Describe the emotion expressed in this image:  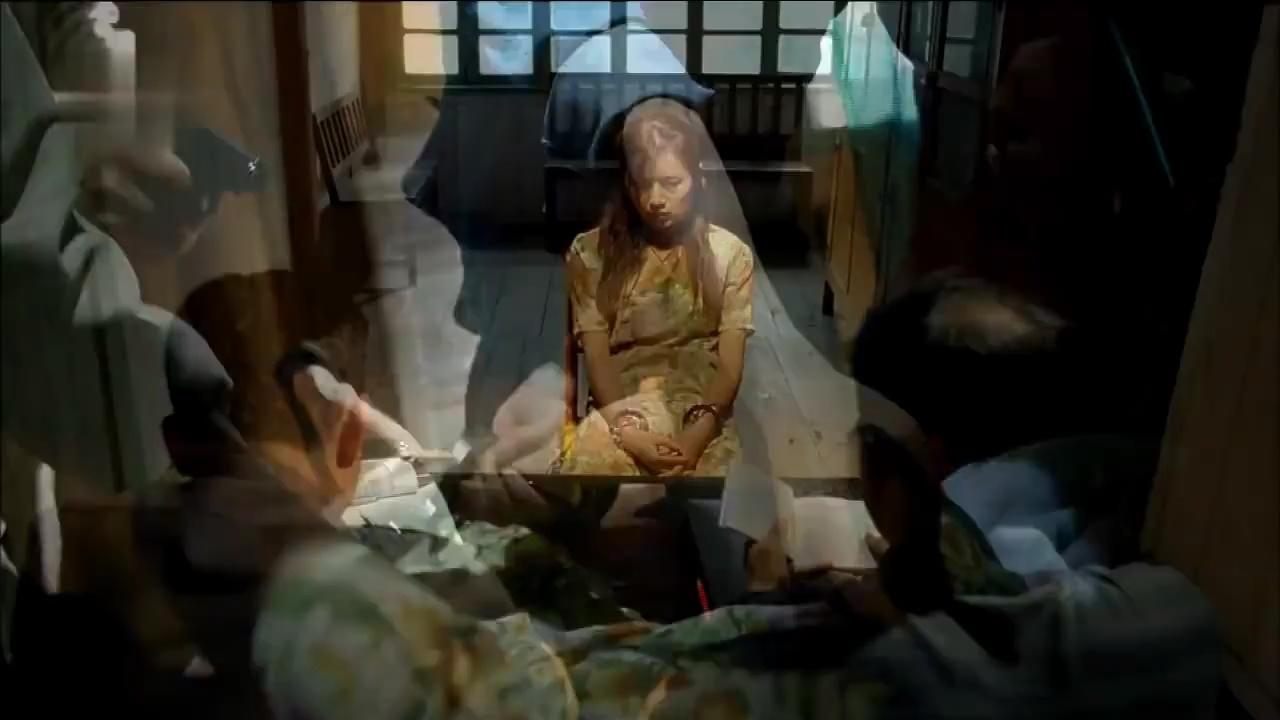
This person displays Suffering, valence and arousal with low intensity.